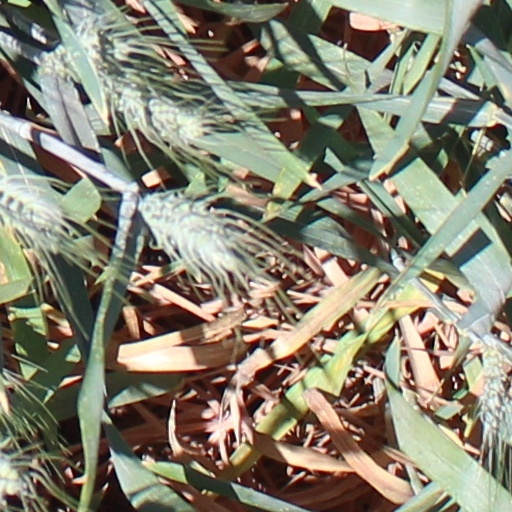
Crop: wheat